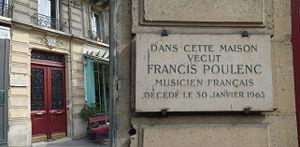
Francis Poulenc est un compositeur et pianiste français, né le 7 janvier 1899 à Paris où il est mort le 30 janvier 1963.